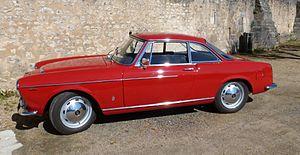
vue latérale du coupé FIAT 1500 S